Robert Bodanzky

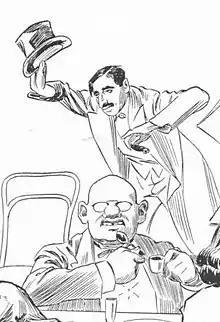
A portrait of Danton

Robert Bodanzky, also known as Danton (born Isidor Bodanskie, 20 March 1879 – 2 November 1923), was an Austrian journalist, playwright, poet and artist. While he became famous for his apolitical poems before World War I, he turned an anarchist communist afterwards, writing political essays, plays and poems. He was the brother of the opera conductor Artur Bodanzky.